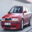
Label: automobile